Diputación del General del Reino de Aragón

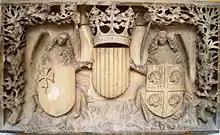
Coat of arms of the disappeared Palace of the Diputación del General del Reino de Aragón (ca. 1450), nowadays kept in the Zaragoza Museum.

With the advent of the Castilian dynasty of Trastámara after the Compromise of Caspe of 1412, the royal authority increased against the power of the Cortes. However, the Diputación General de Aragón was strengthened due to the prolonged absence of Alfonso V of Aragón, who moved his court to the Kingdom of Naples, and his lack of interest in the politics of the Hispanic territories of the Crown. So much so, that in the Cortes of Alcañiz of 1436 gathered by Alfonse V to ask for help in the delicate situation in Italy, he had to cede to the Diputación the representation of the Kingdom and the capacity to intervene in political matters of the utmost importance. The Generalidad also obtained the liberation from dependence on the Cortes, the body that until then elected its members, to institute a new election process through the appointment of members of the four branches of the estates by a complex procedure of sortition.